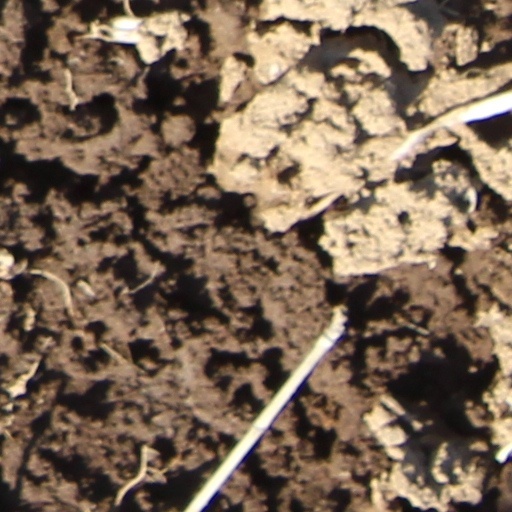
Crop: wheat